Barchmann Mansion

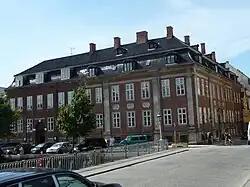
The mansion seen from Prince's Bridge

Barchmann Mansion is a Baroque style town mansion overlooking Frederiksholm Canal in central Copenhagen, Denmark. Built in the early 1740s to designs by Philip de Lange, it is also known as the Wedell Mansion (Danish: "Wedells Palæ") after the current owner. It was listed in the Danish registry of protected buildings and places in 1918. An extension from 1748 is now home to Johan Borup's Folk High School.